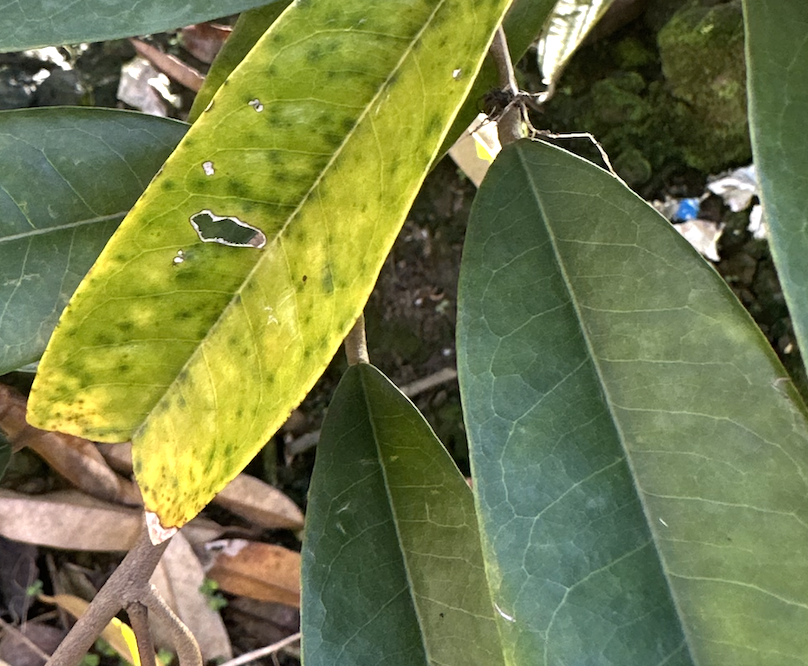
Label: sooty_mold